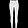
Label: Trouser